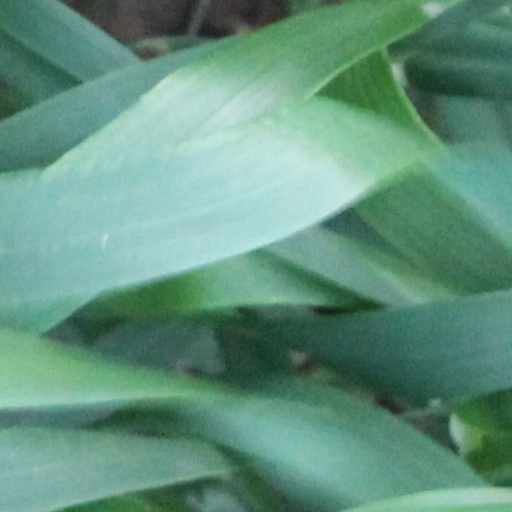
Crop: wheat